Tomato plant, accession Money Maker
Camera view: vertical (180 deg); turntable rotation: 270 degrees
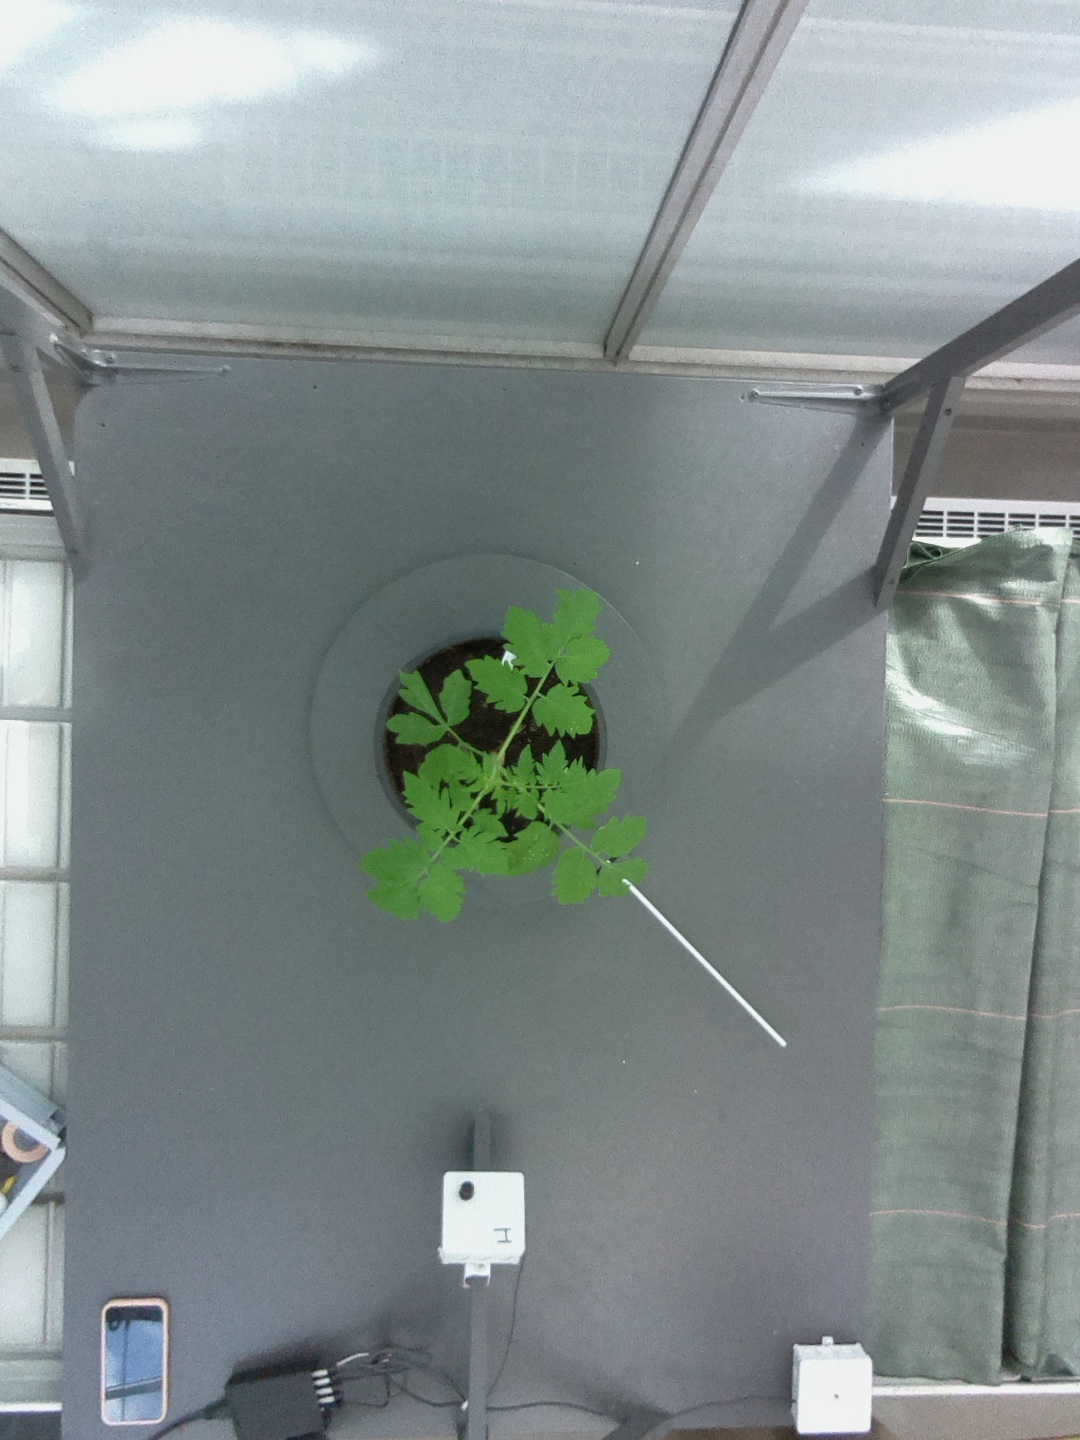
BBCH growth stage 13: 6 of true leaves visible